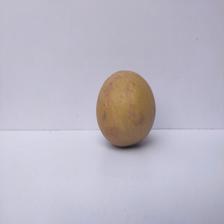
Size: Large